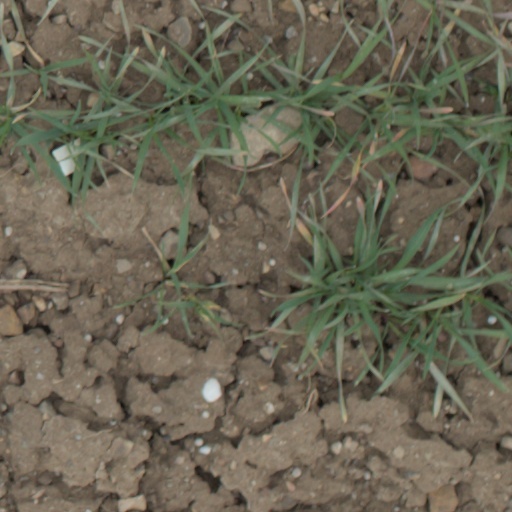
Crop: wheat